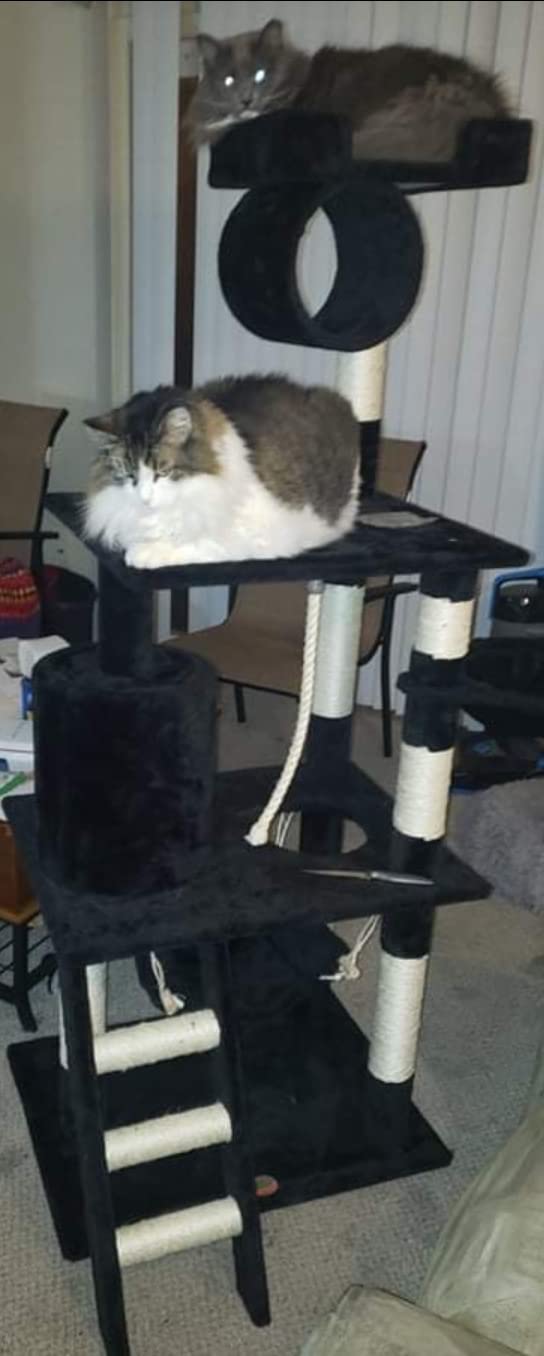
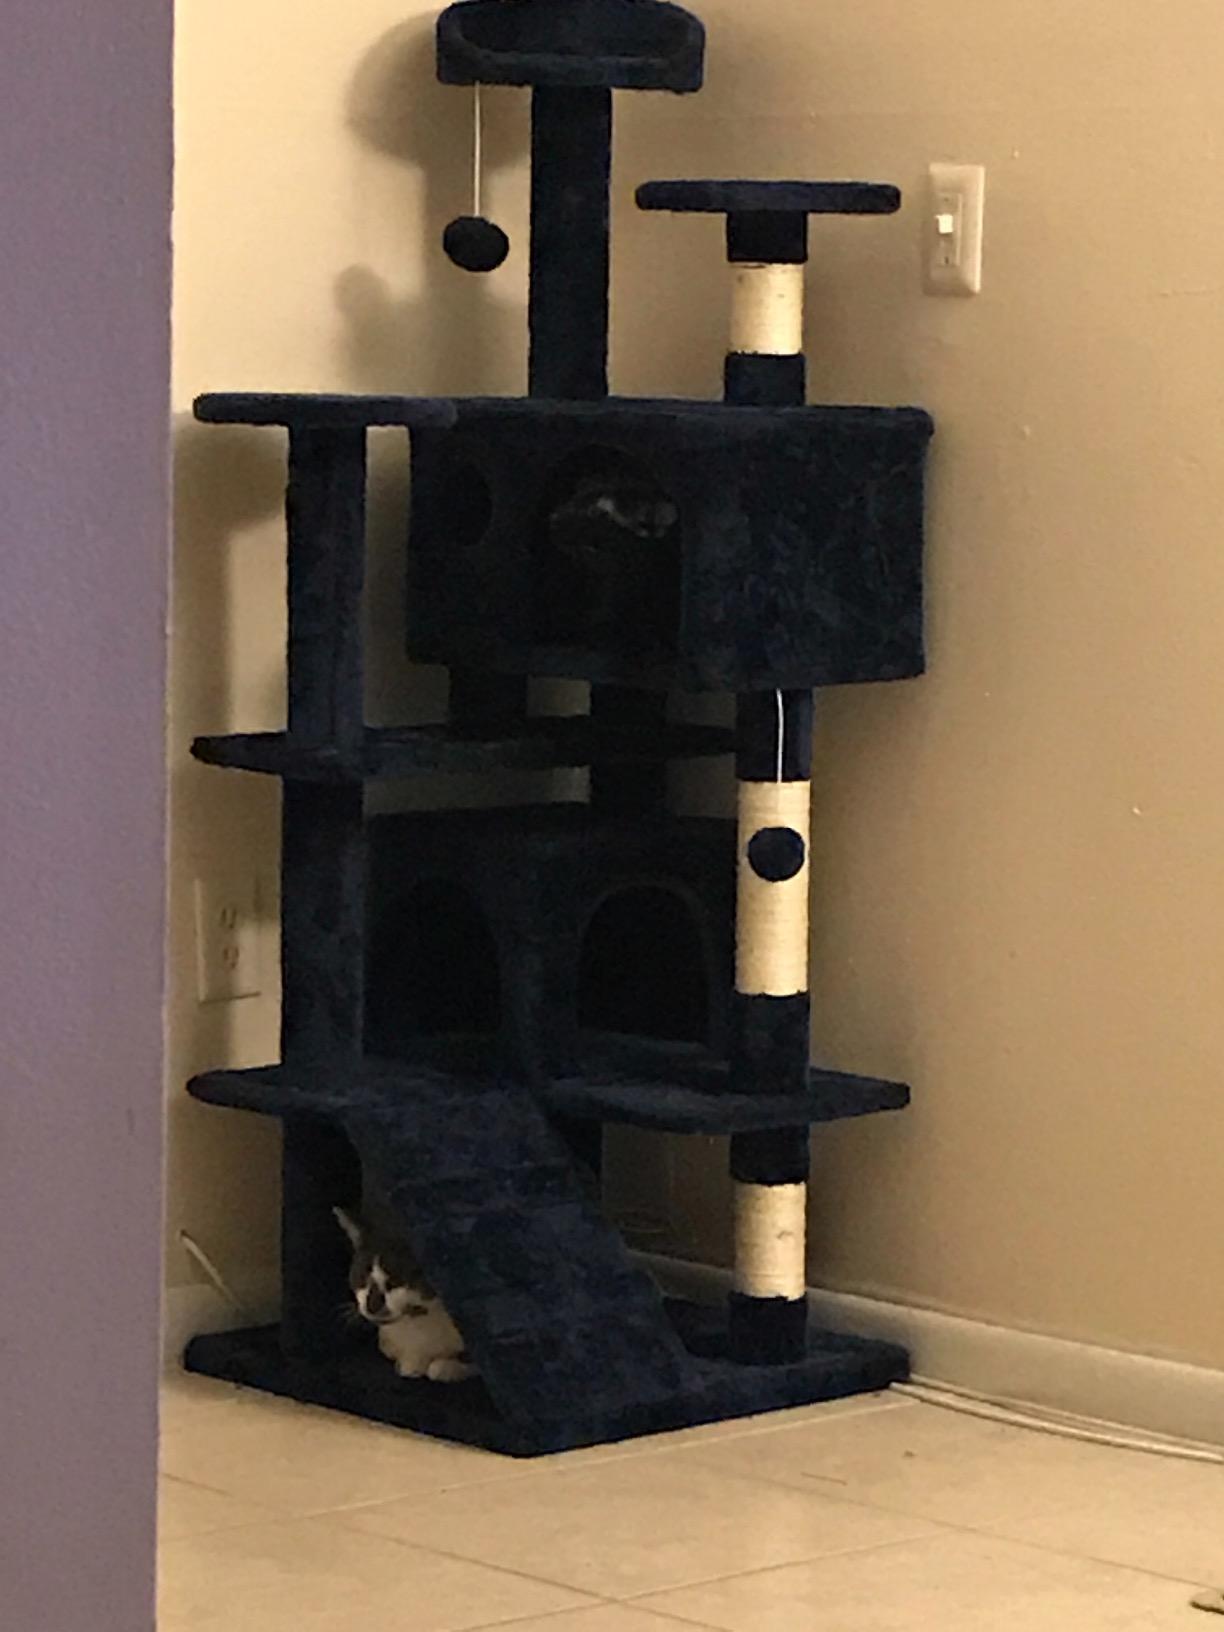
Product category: items_cat tree
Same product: no